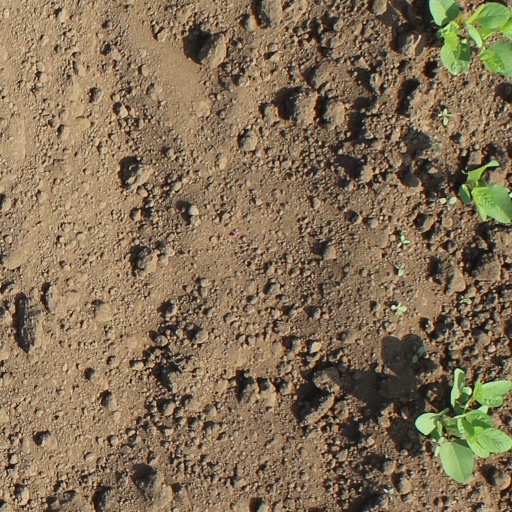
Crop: soybean